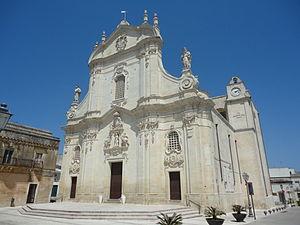
Uggiano la Chiesa est une commune de la province de Lecce dans les Pouilles.